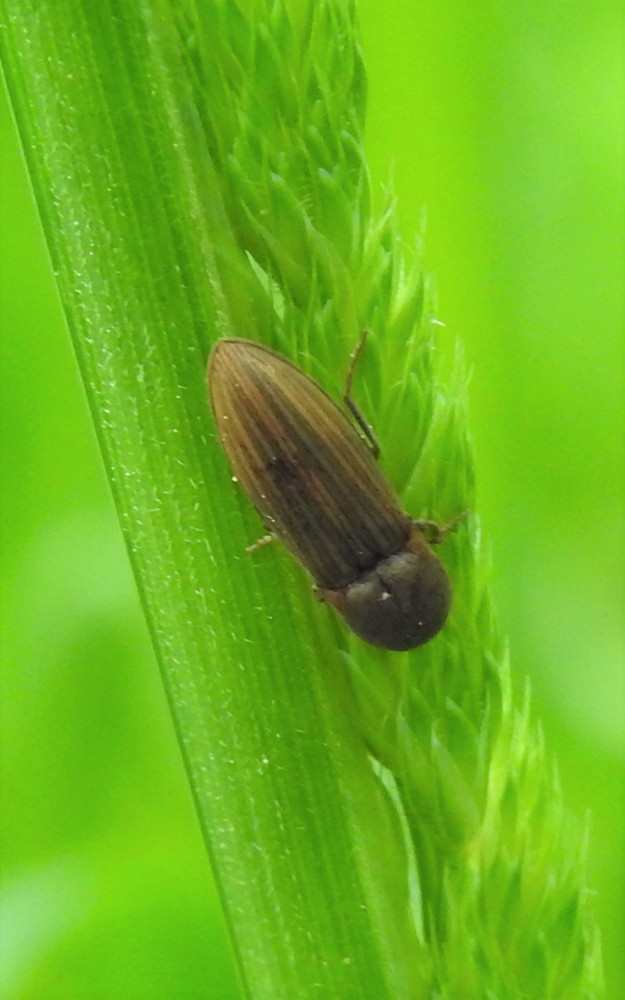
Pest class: clickbeetles_wireworms